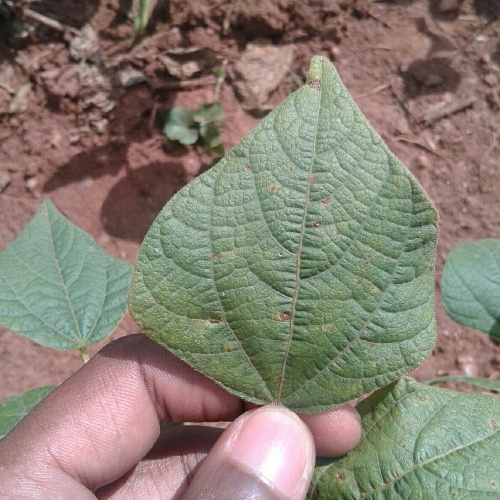
Leaf condition: bean_rust